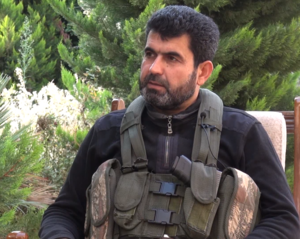
L'Armée des Moudjahidines était une alliance rebelle lors de la guerre civile syrienne. Elle est fondée le 3 janvier 2014 et rallie Ahrar al-Cham le 25 janvier 2017.